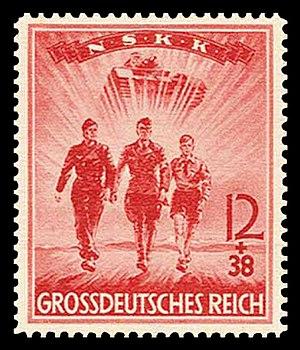
Le Nationalsozialistische Kraftfahrkorps était une organisation paramilitaire du parti nazi qui a existé entre 1931 et 1945. Elle est dirigée à partir de 1934 par Adolf Hühnlein. Après sa mort en 1942, il est remplacé par Erwin Krauss, le nouveau Korpsführer.